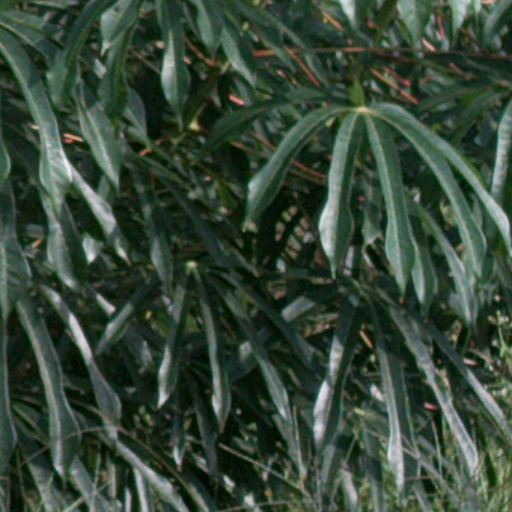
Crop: cassava